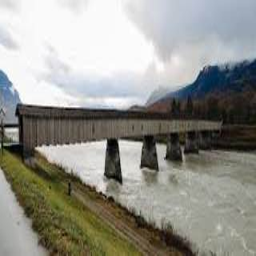
Old Rhine Bridge